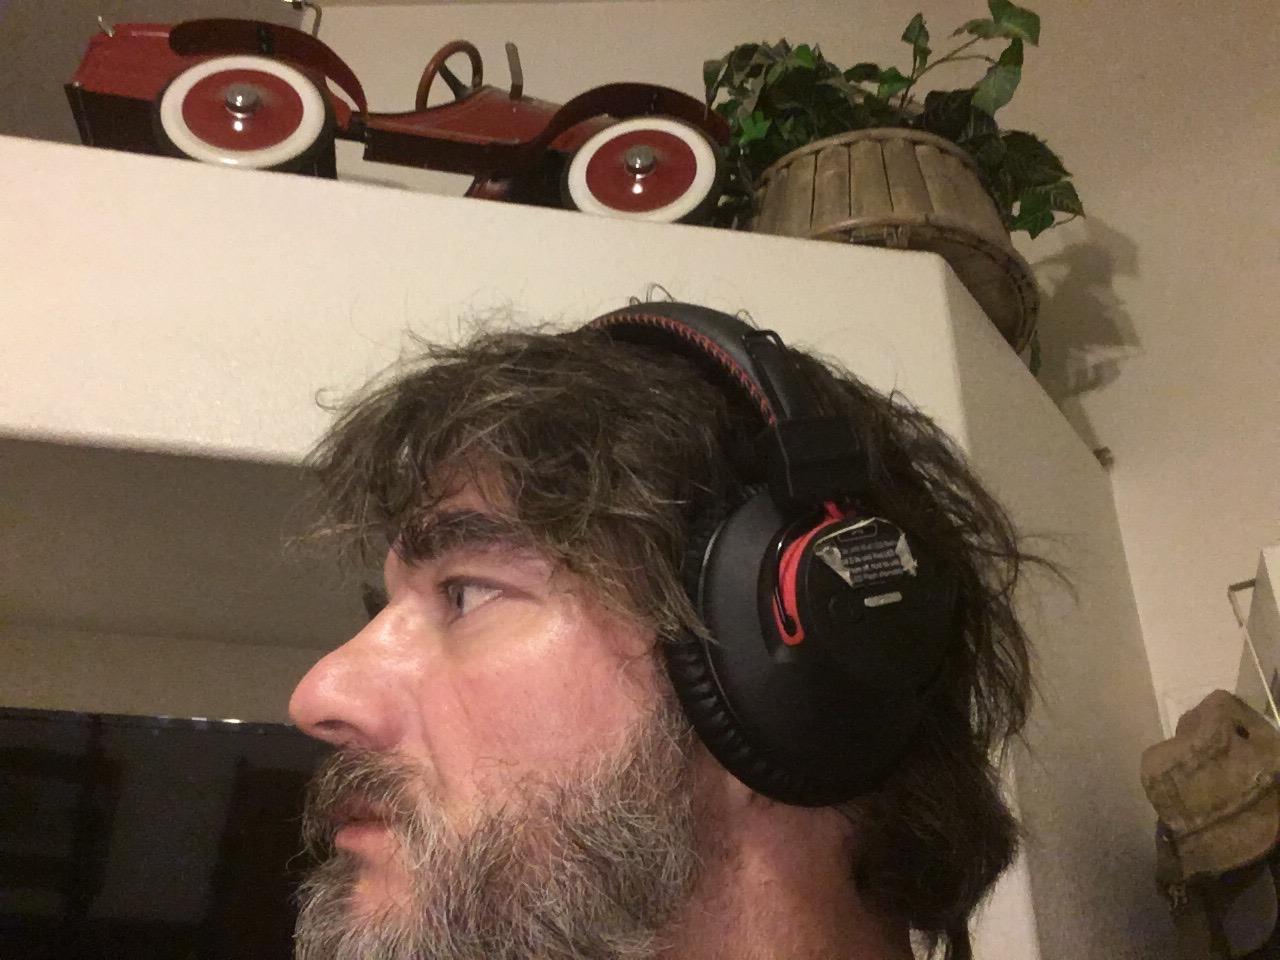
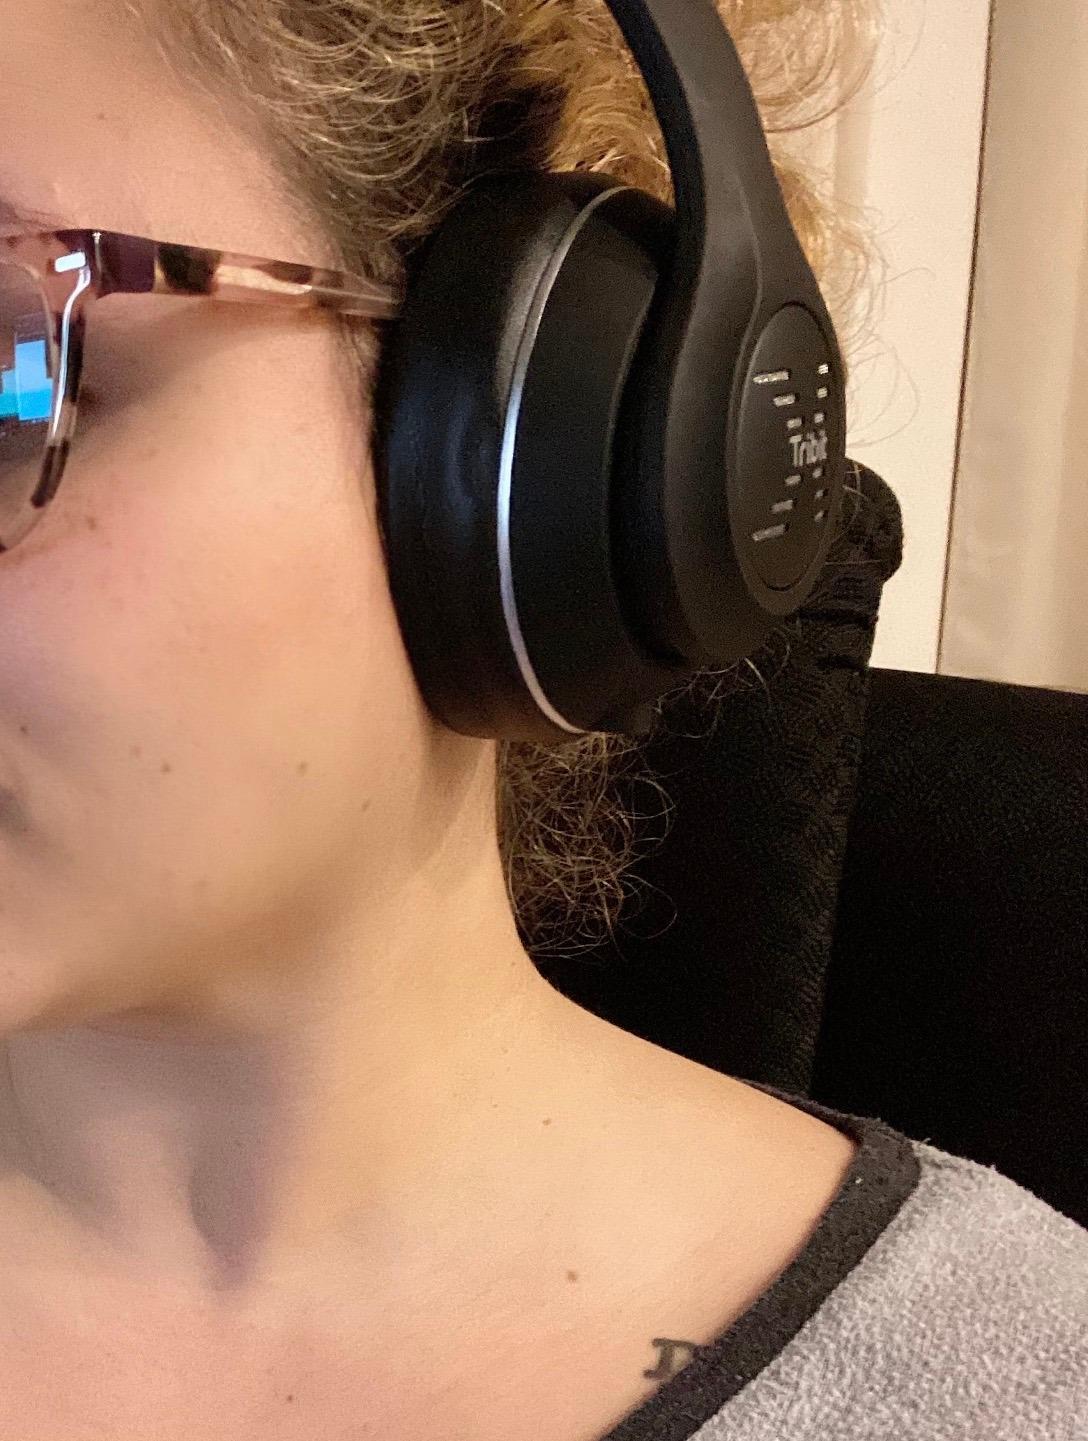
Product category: headphones
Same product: no